Judd Gregg

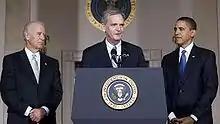
Gregg accepting his nomination

On November 14, 2008 Gregg was appointed by United States Senate Minority Leader Mitch McConnell to serve on the five-member Congressional Oversight Panel created to oversee the implementation of the Emergency Economic Stabilization Act. Gregg "stepped aside" on December 1, citing his Senate workload: